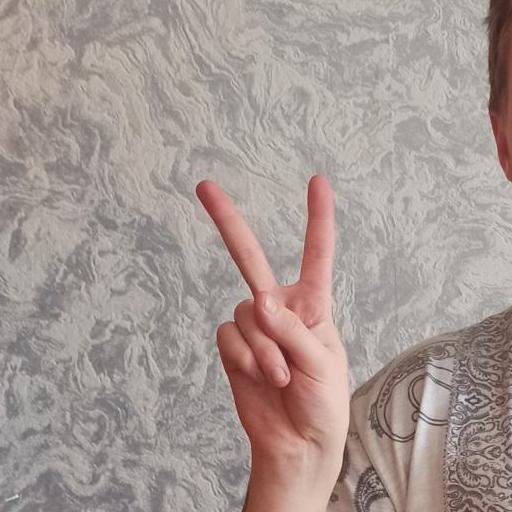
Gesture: peace